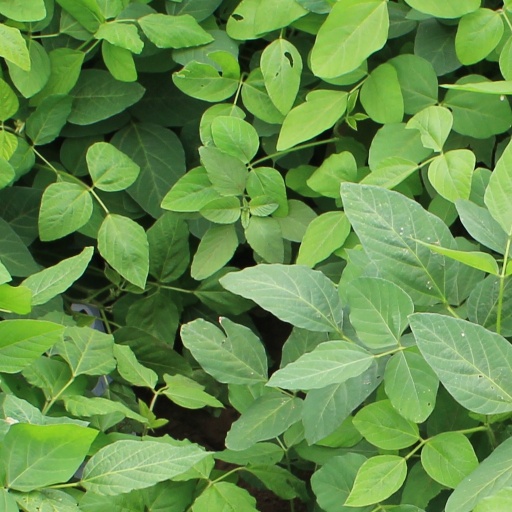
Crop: soybean